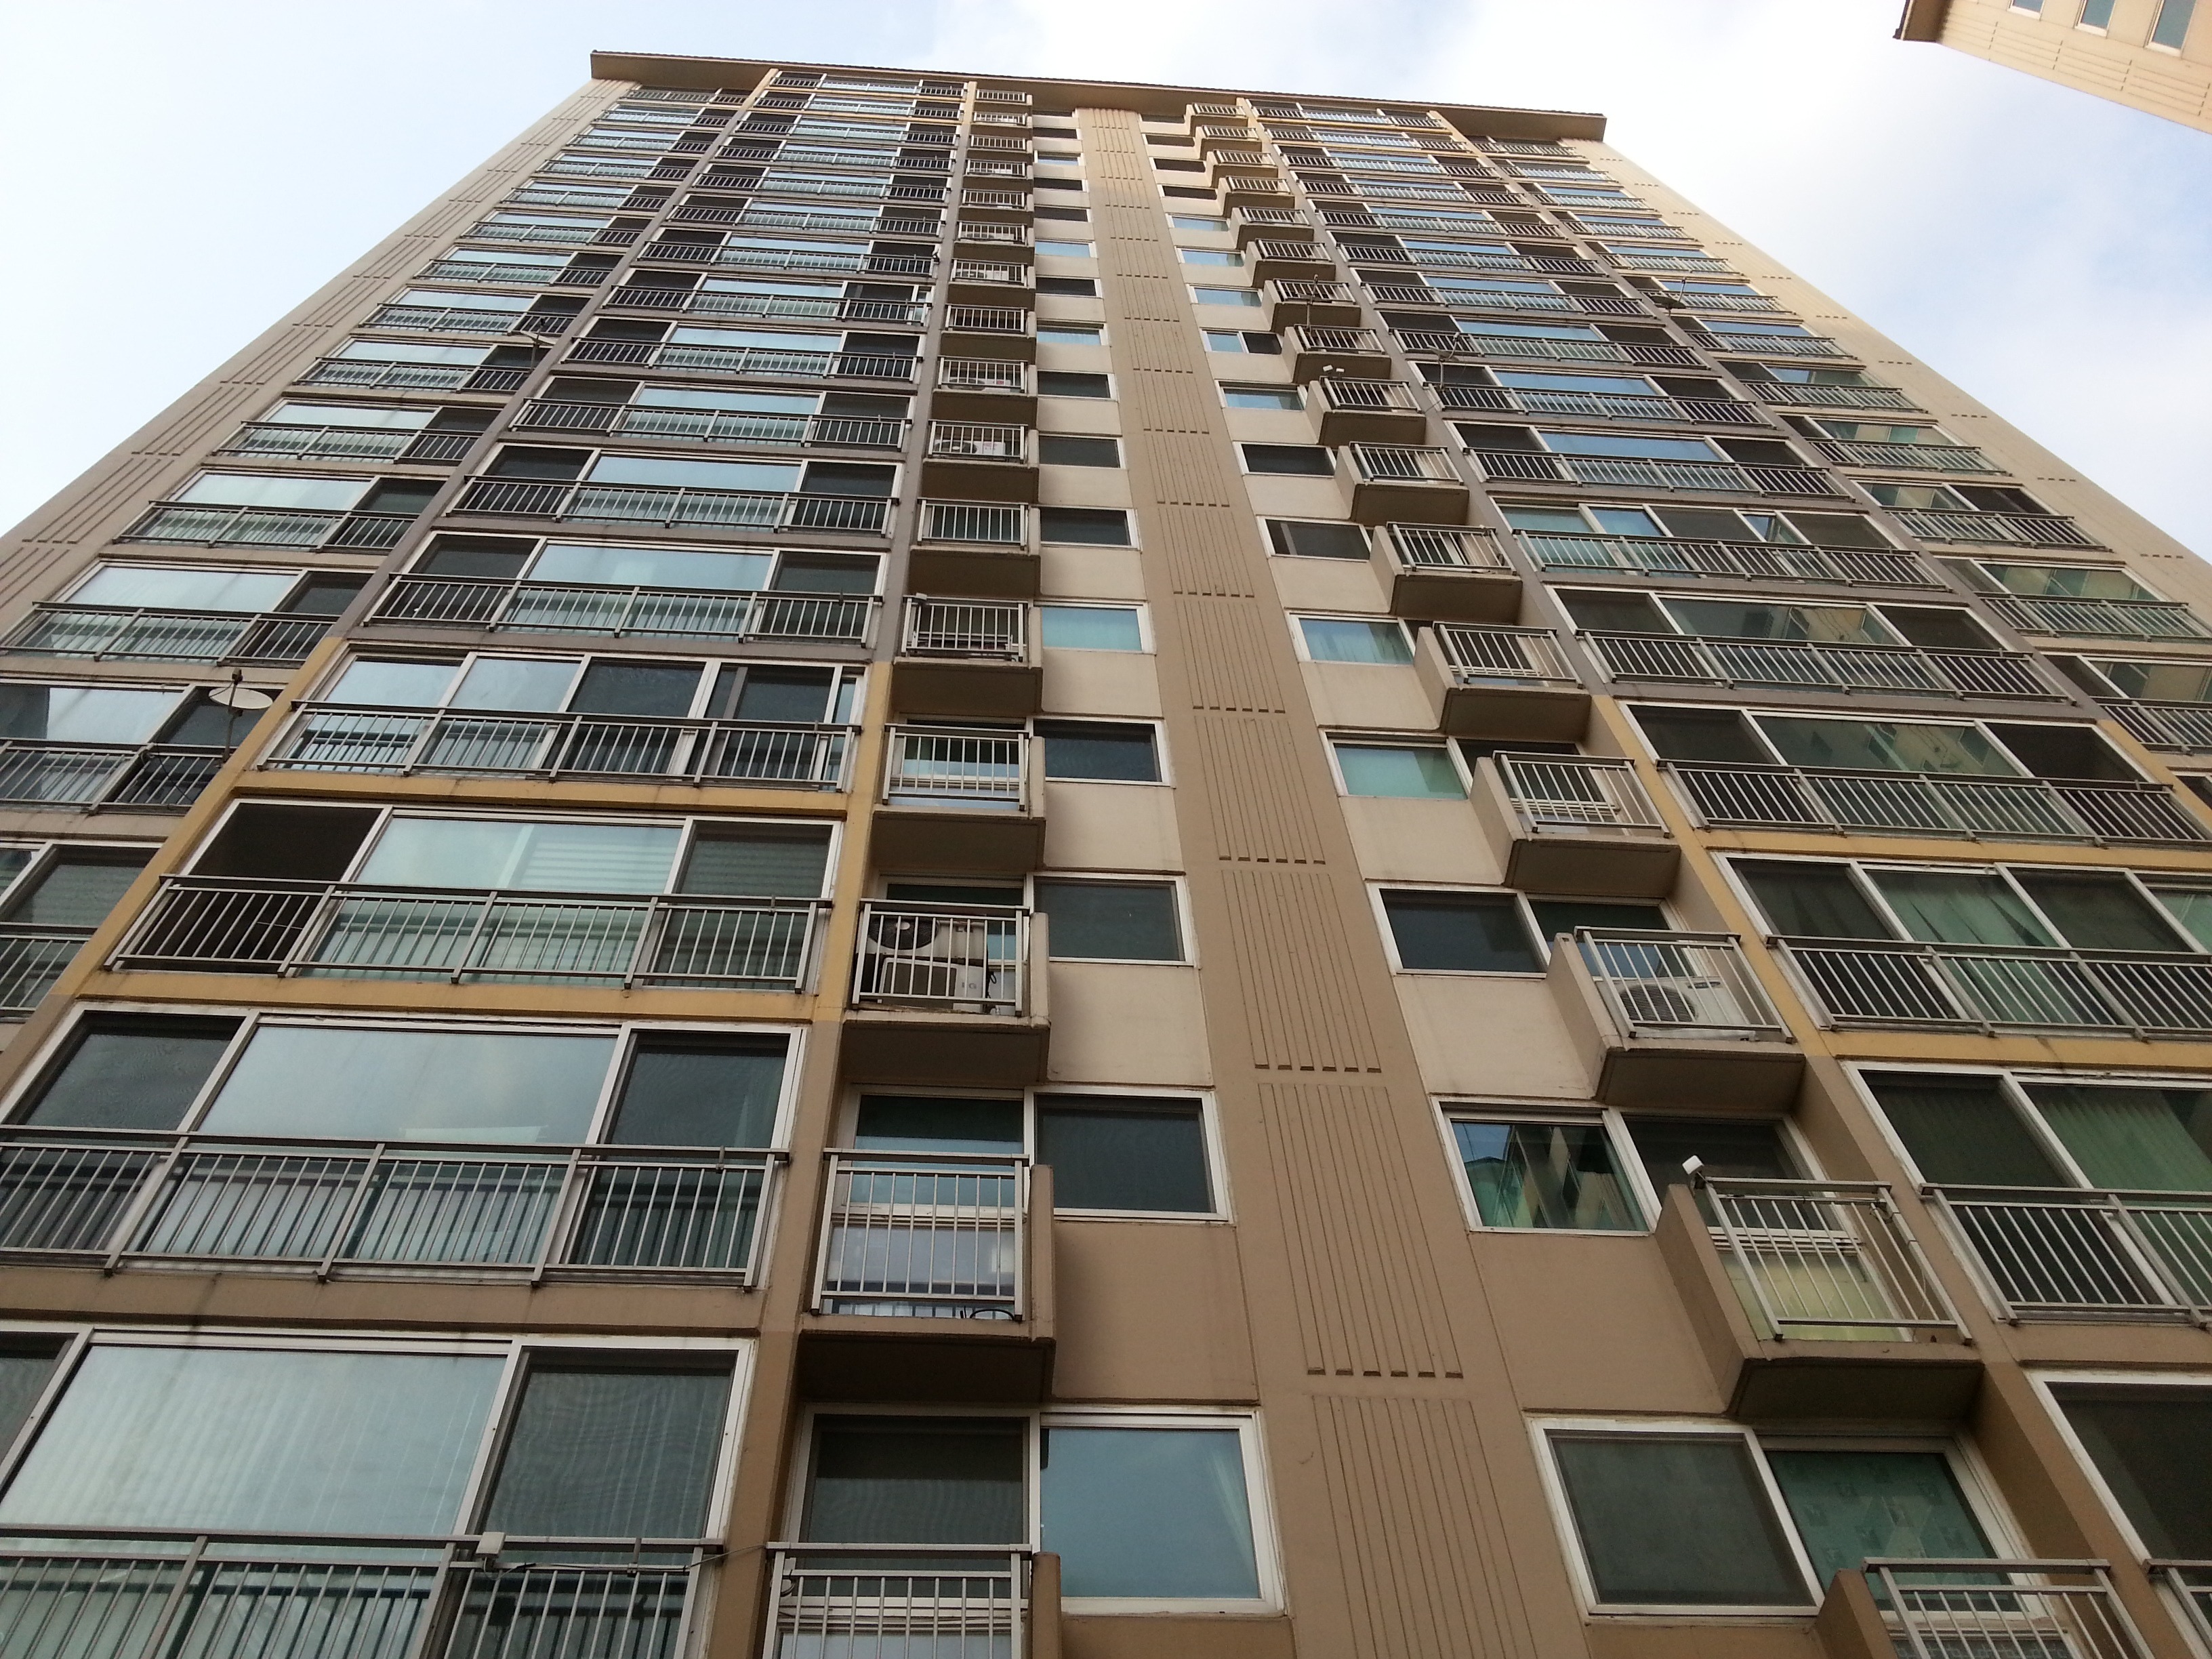
architecture, building, city, skyscraper, downtown, facade, property, tower block, apartments, condominium, daylighting, high rise buildings, residential area